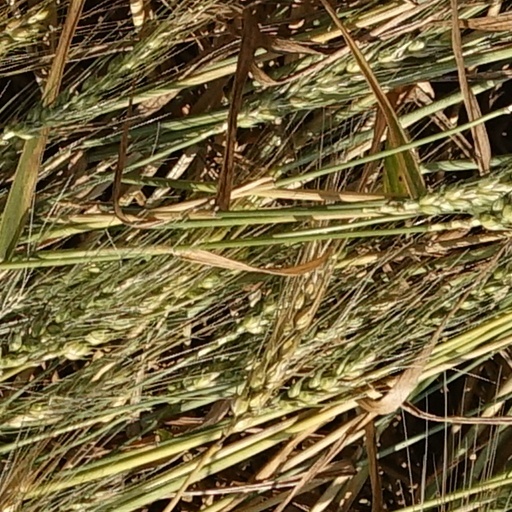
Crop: wheat